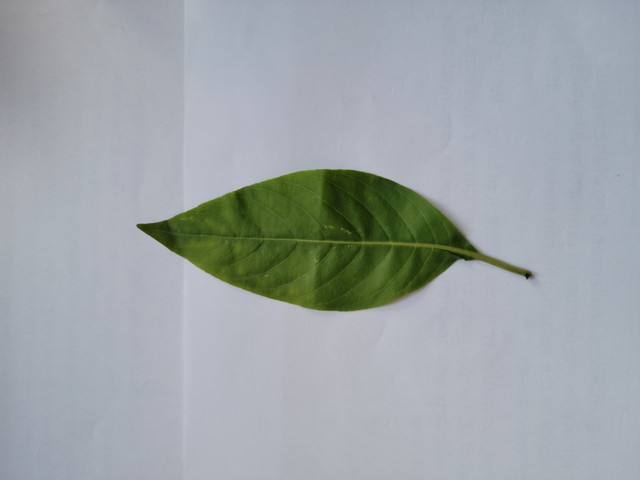
Plant: basok